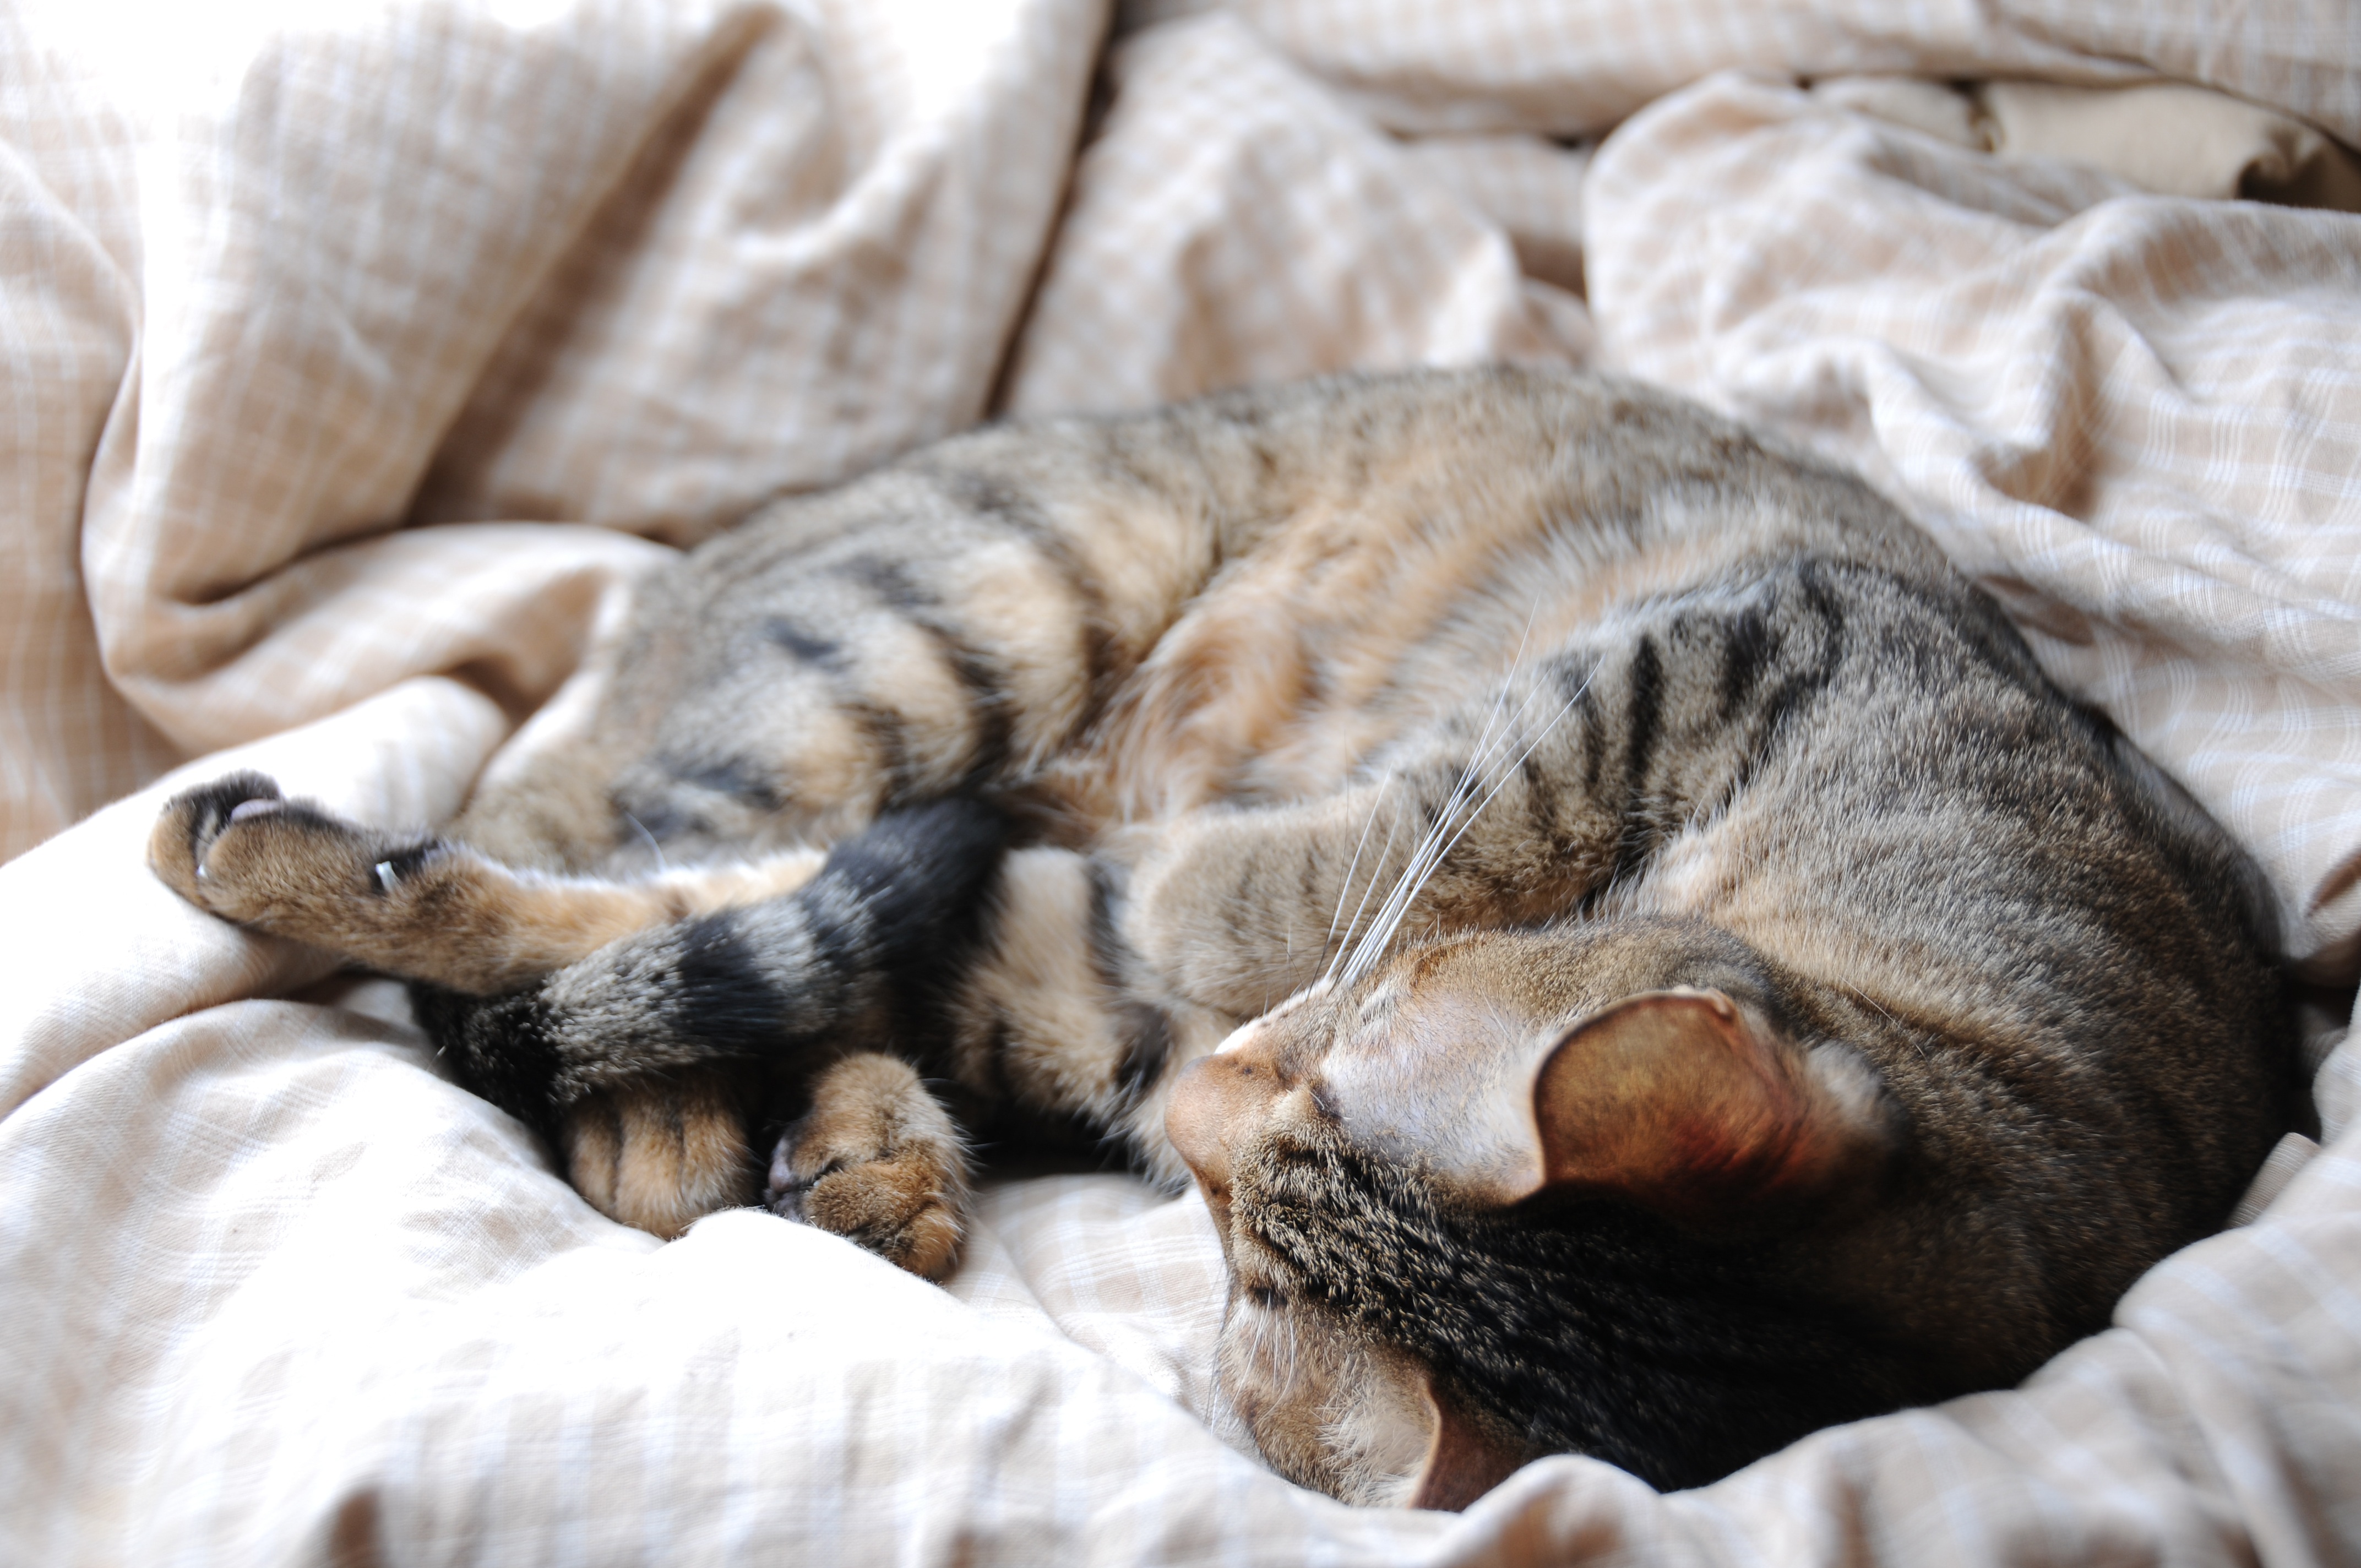
pet, kitten, cat, mammal, yawn, nap, close up, whiskers, sleep, skin, vertebrate, bengal, sleeping their palate, small to medium sized cats, cat like mammal